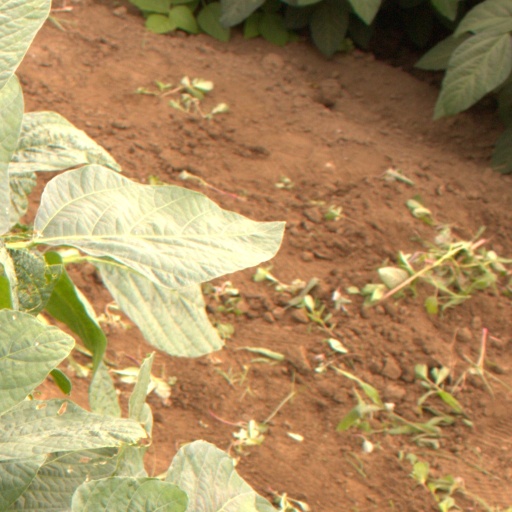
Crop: soybean